Giants' grave

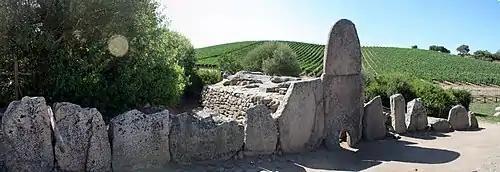
Coddu Vecchju - Arzachena

Giants' grave (or ) is the name given by local people and archaeologists to a type of Sardinian megalithic gallery grave built during the Bronze Age by the Nuragic civilization. They were collective tombs and can be found throughout Sardinia, with 800 being discovered there.